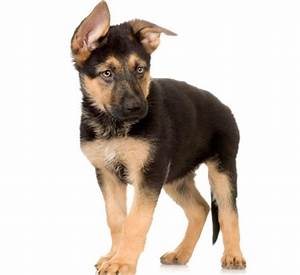
Label: dog